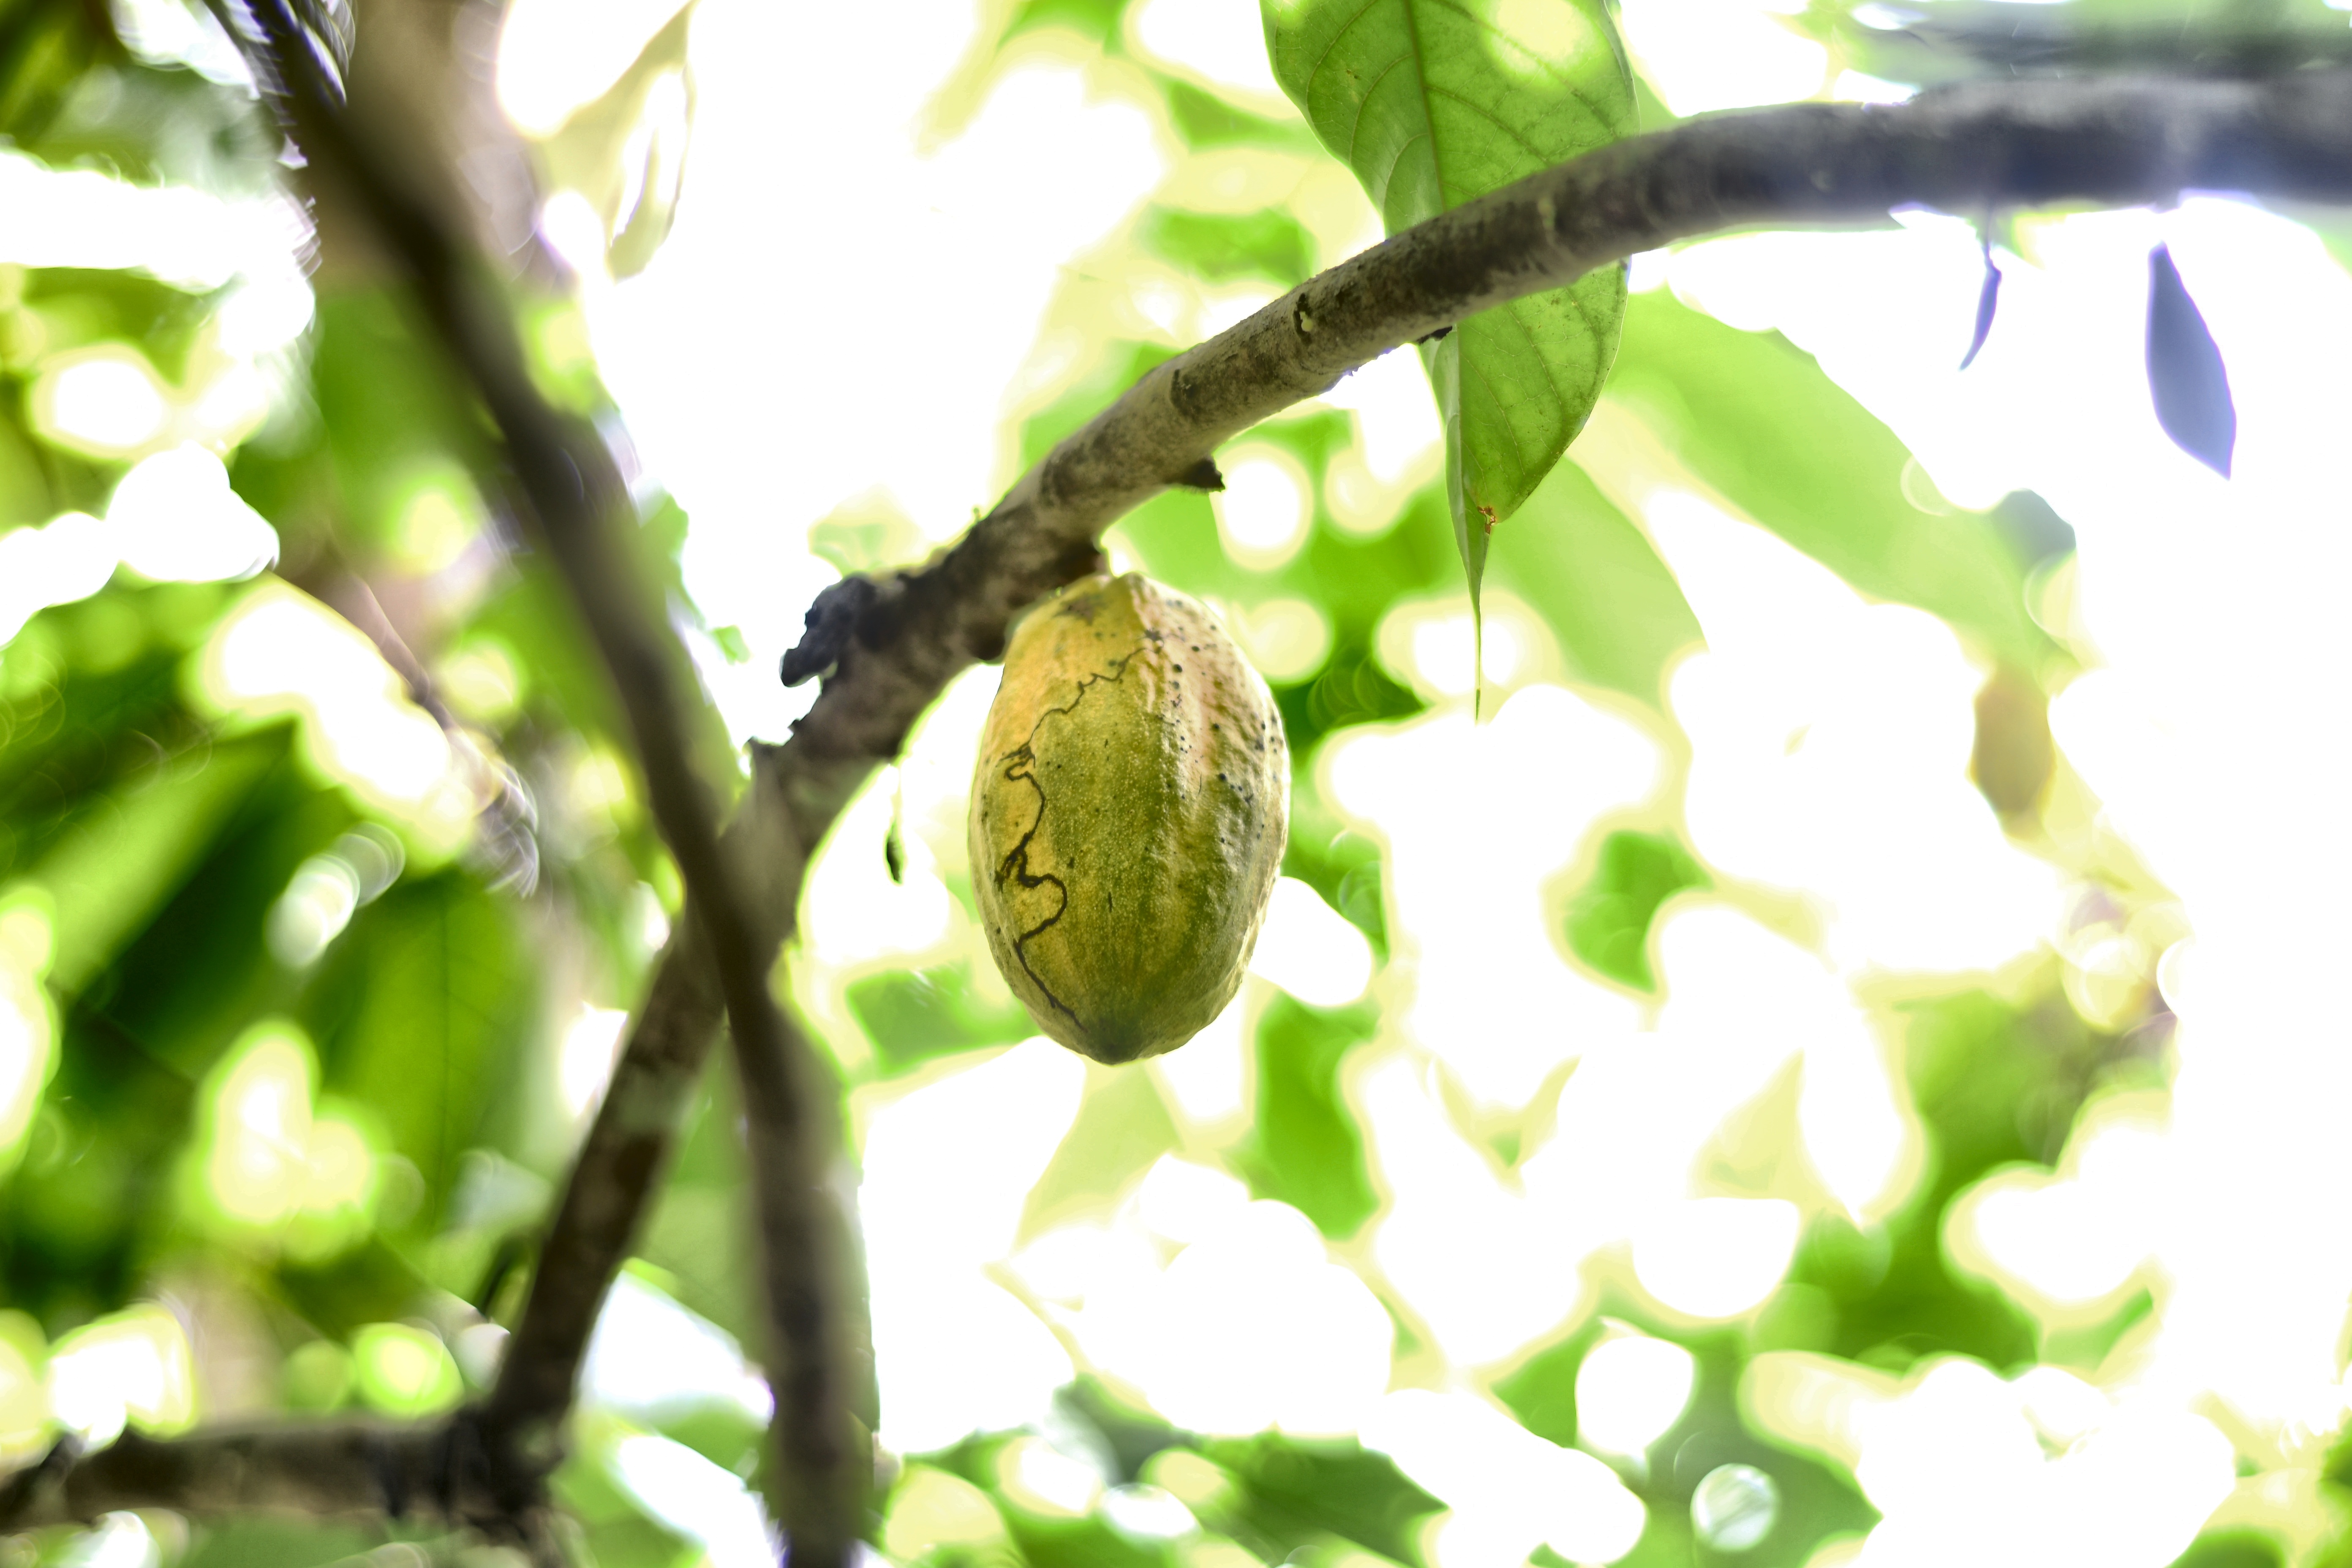
Maturity: mature
Variety: Amelonado